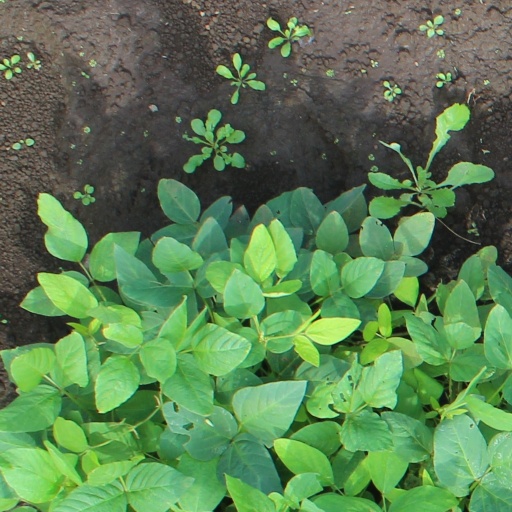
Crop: soybean